Ros Bates

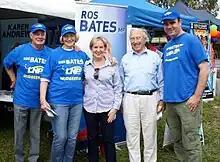
Bates with supporters at the 2012 Mudgeeraba Show.

Bates was first elected as the Member for Mudgeeraba in March 2009 after defeating the incumbent Labor Member Dianne Reilly. Bates was re-elected in March 2012 with an increased majority.